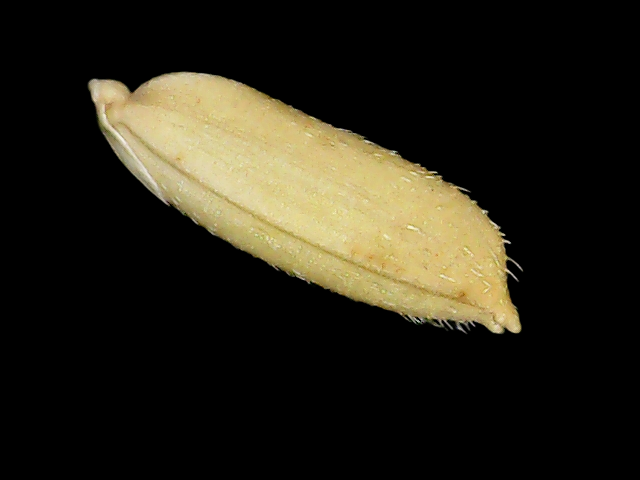
Rice variety: Bd30